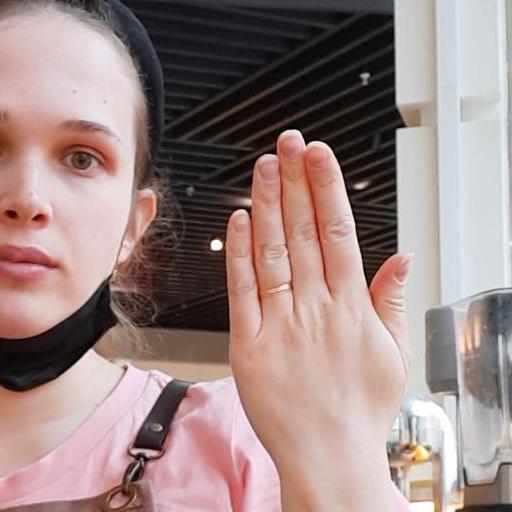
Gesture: stop_inverted